Jüri Pootsmann

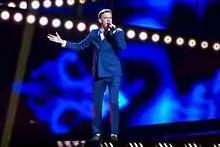
Pootsmann rehearsing for the Eurovision Song Contest in Stockholm (2016)

In 2016, Pootsmann was announced as one of the candidates in the Estonian national selection, "Eesti Laul 2016", for the Eurovision Song Contest 2016. On 20 February 2016 Pootsmann performed his song "Play" during the second semi-final of the selection at the Estonian Television studios in Tallinn, and he progressed to the final. The final took place on 5 March 2016 at the Saku Suurhall in Tallinn, hosted by Ott Sepp and Märt Avandi. He reached the Super Final and won the national selection with 32,394 televotes.